En Annan

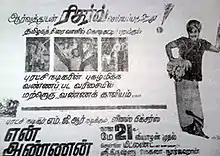
Theatrical release poster

En Annan, is a 1970 Indian Tamil-language crime thriller film, directed by P. Neelakantan, starring M. G. Ramachandran and Jayalalithaa. It is a remake of the Telugu film "Poola Rangadu" (1967), which itself was loosely based on A. J. Cronin's novel, "Beyond This Place". The film was released on 21 May 1970, and ran 100 days in theatres.